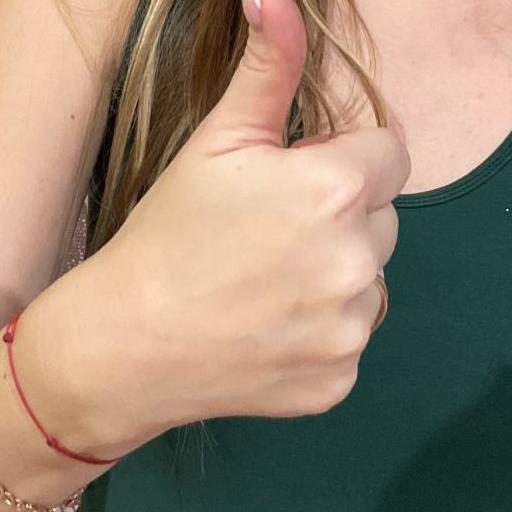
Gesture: like